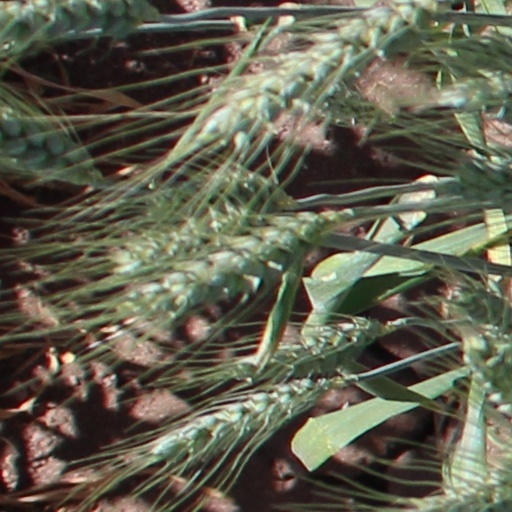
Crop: wheat